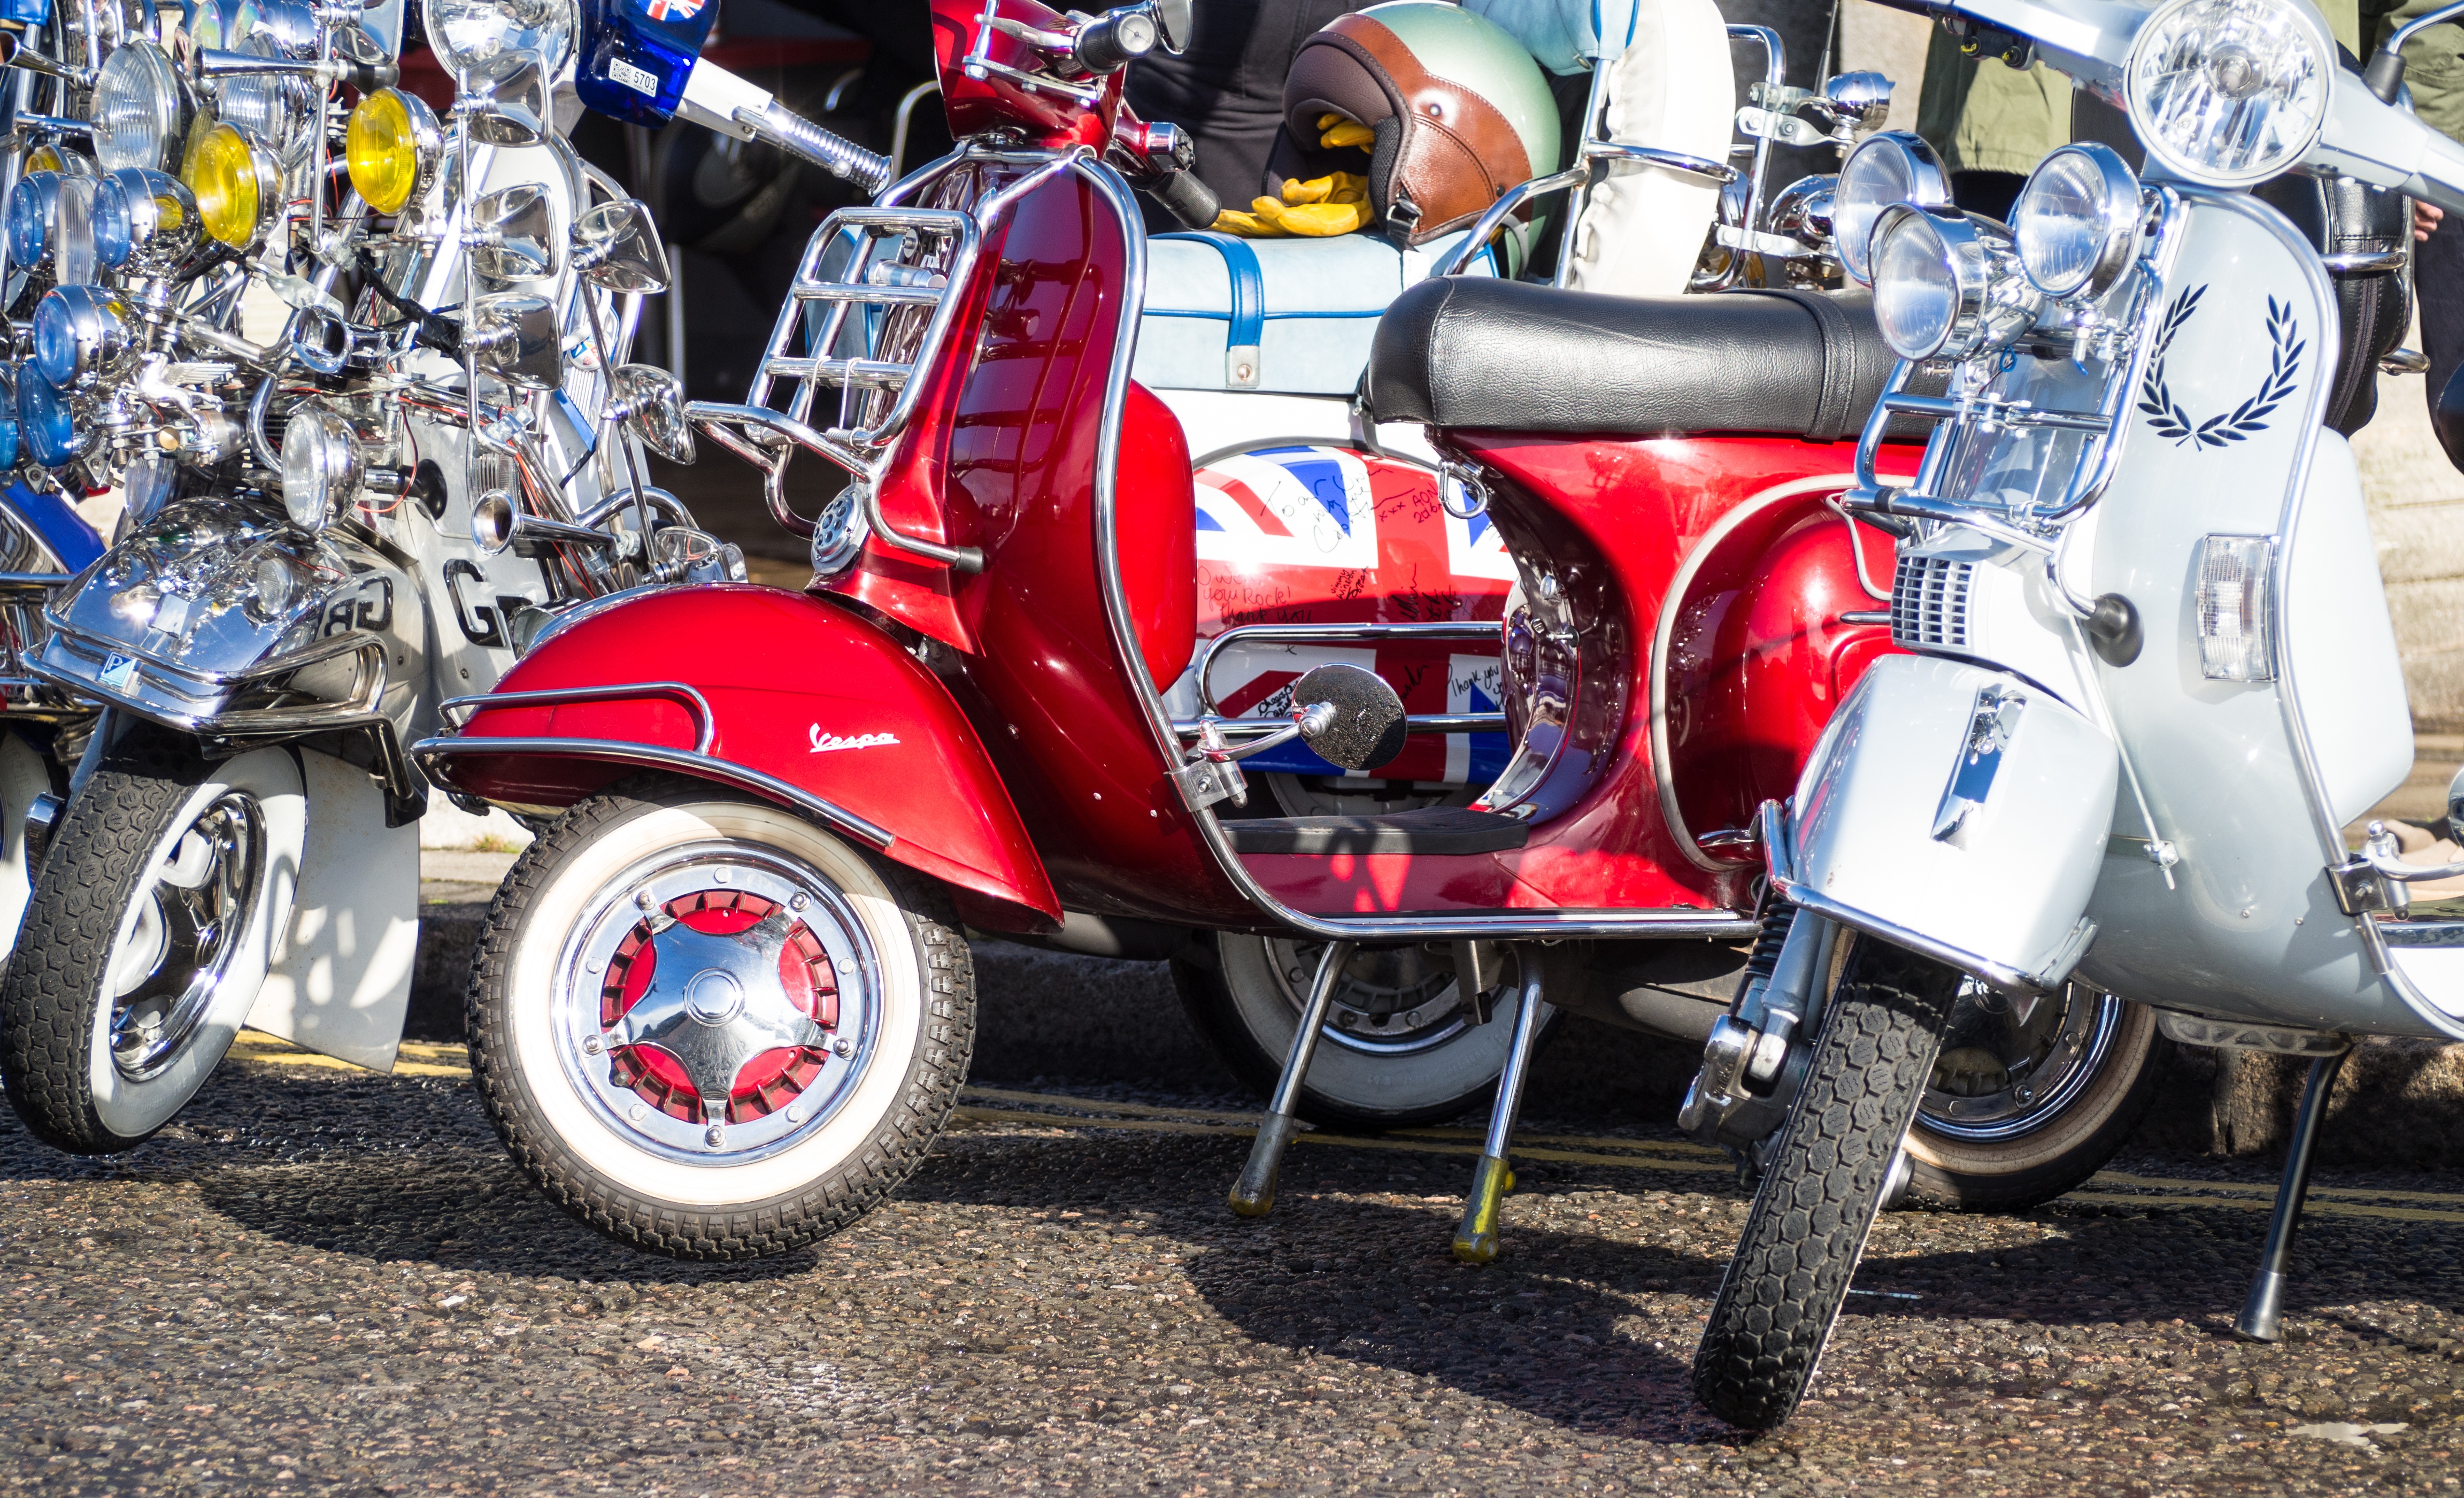
vehicle, motorcycle, scooter, vespa, motorcycling